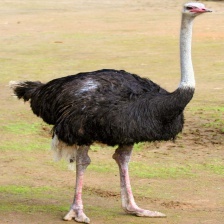
Species: OSTRICH
Scientific name: STRUTHIO CAMELUS